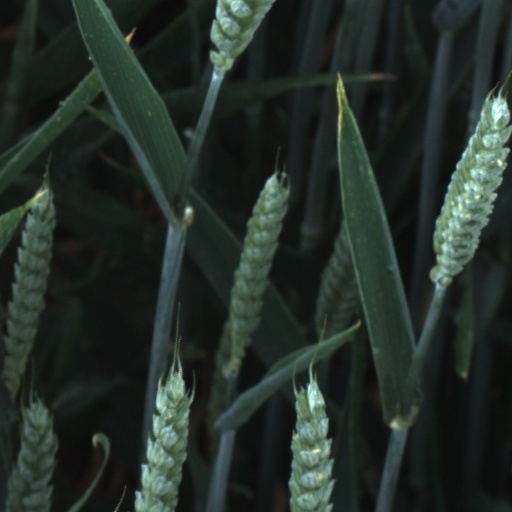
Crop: wheat